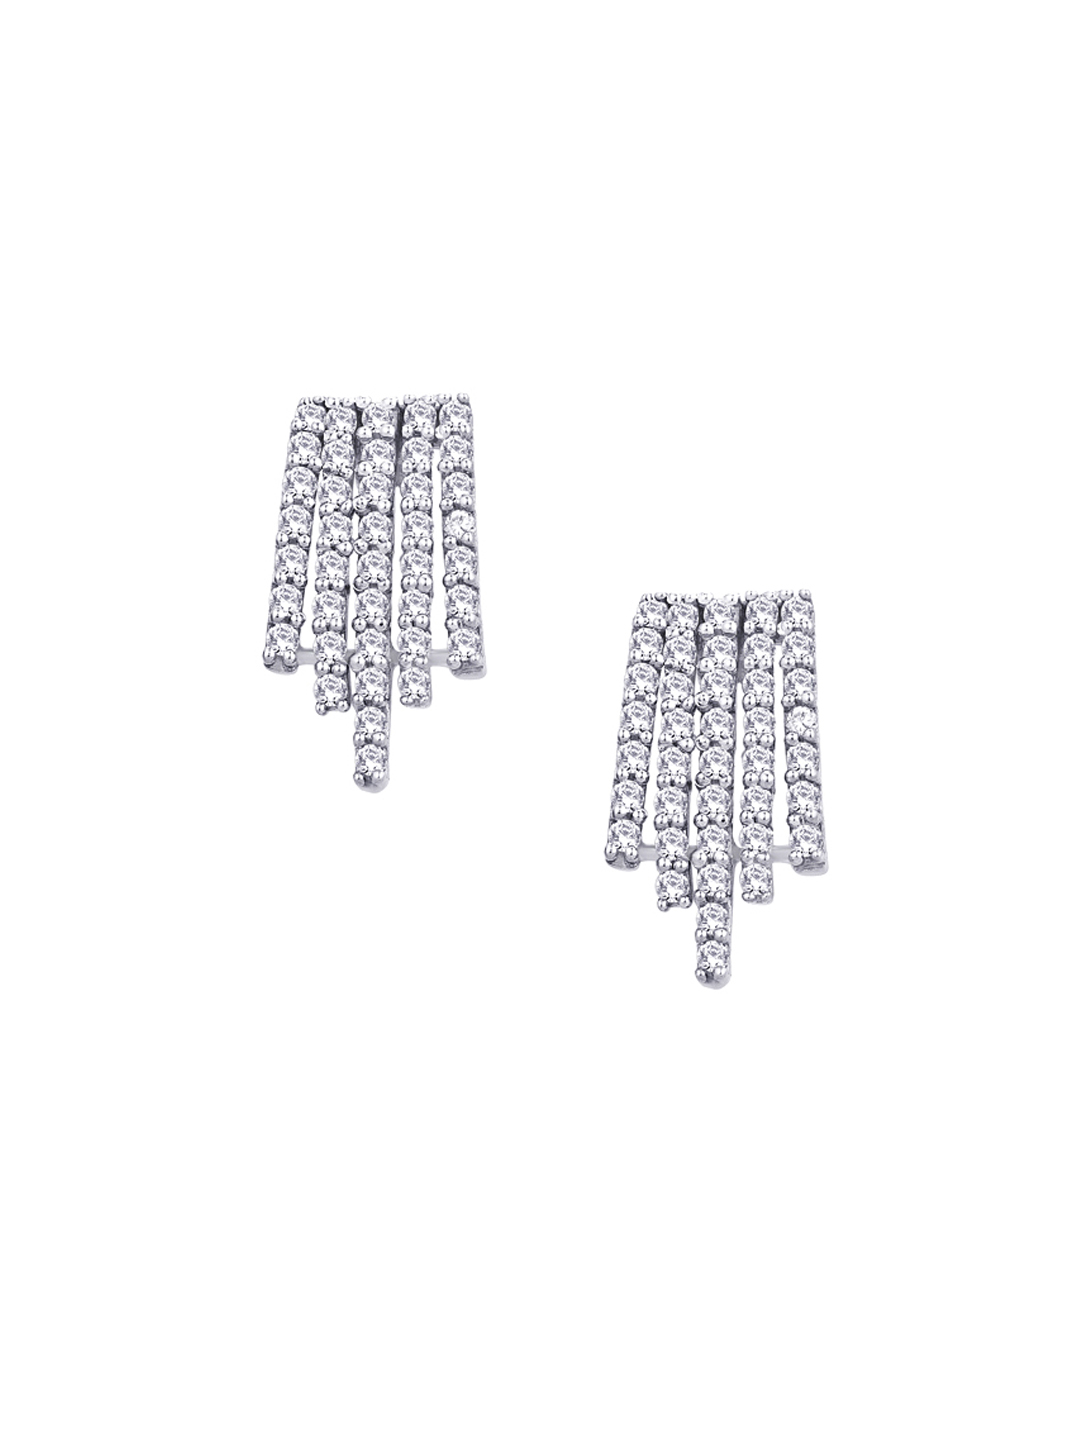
Lucera Women Silver Earrings
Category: Accessories / Jewellery / Earrings
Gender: Women
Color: Silver
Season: Summer 2013
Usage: Casual